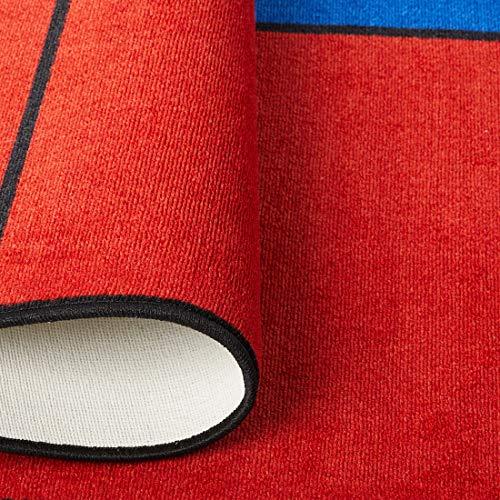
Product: Kid Carpet Blocks Seating Nylon Area Rug Multi 24, 7'6" x 12', Multicolored
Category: Home & Kitchen | Home Décor | Kids' Room Décor | Rugs
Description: Kid Carpet exclusive design.
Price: $324.15
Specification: ASIN:B00OCY01CM|ShippingWeight:39pounds(Viewshippingratesandpolicies)|DateFirstAvailable:July26,2013